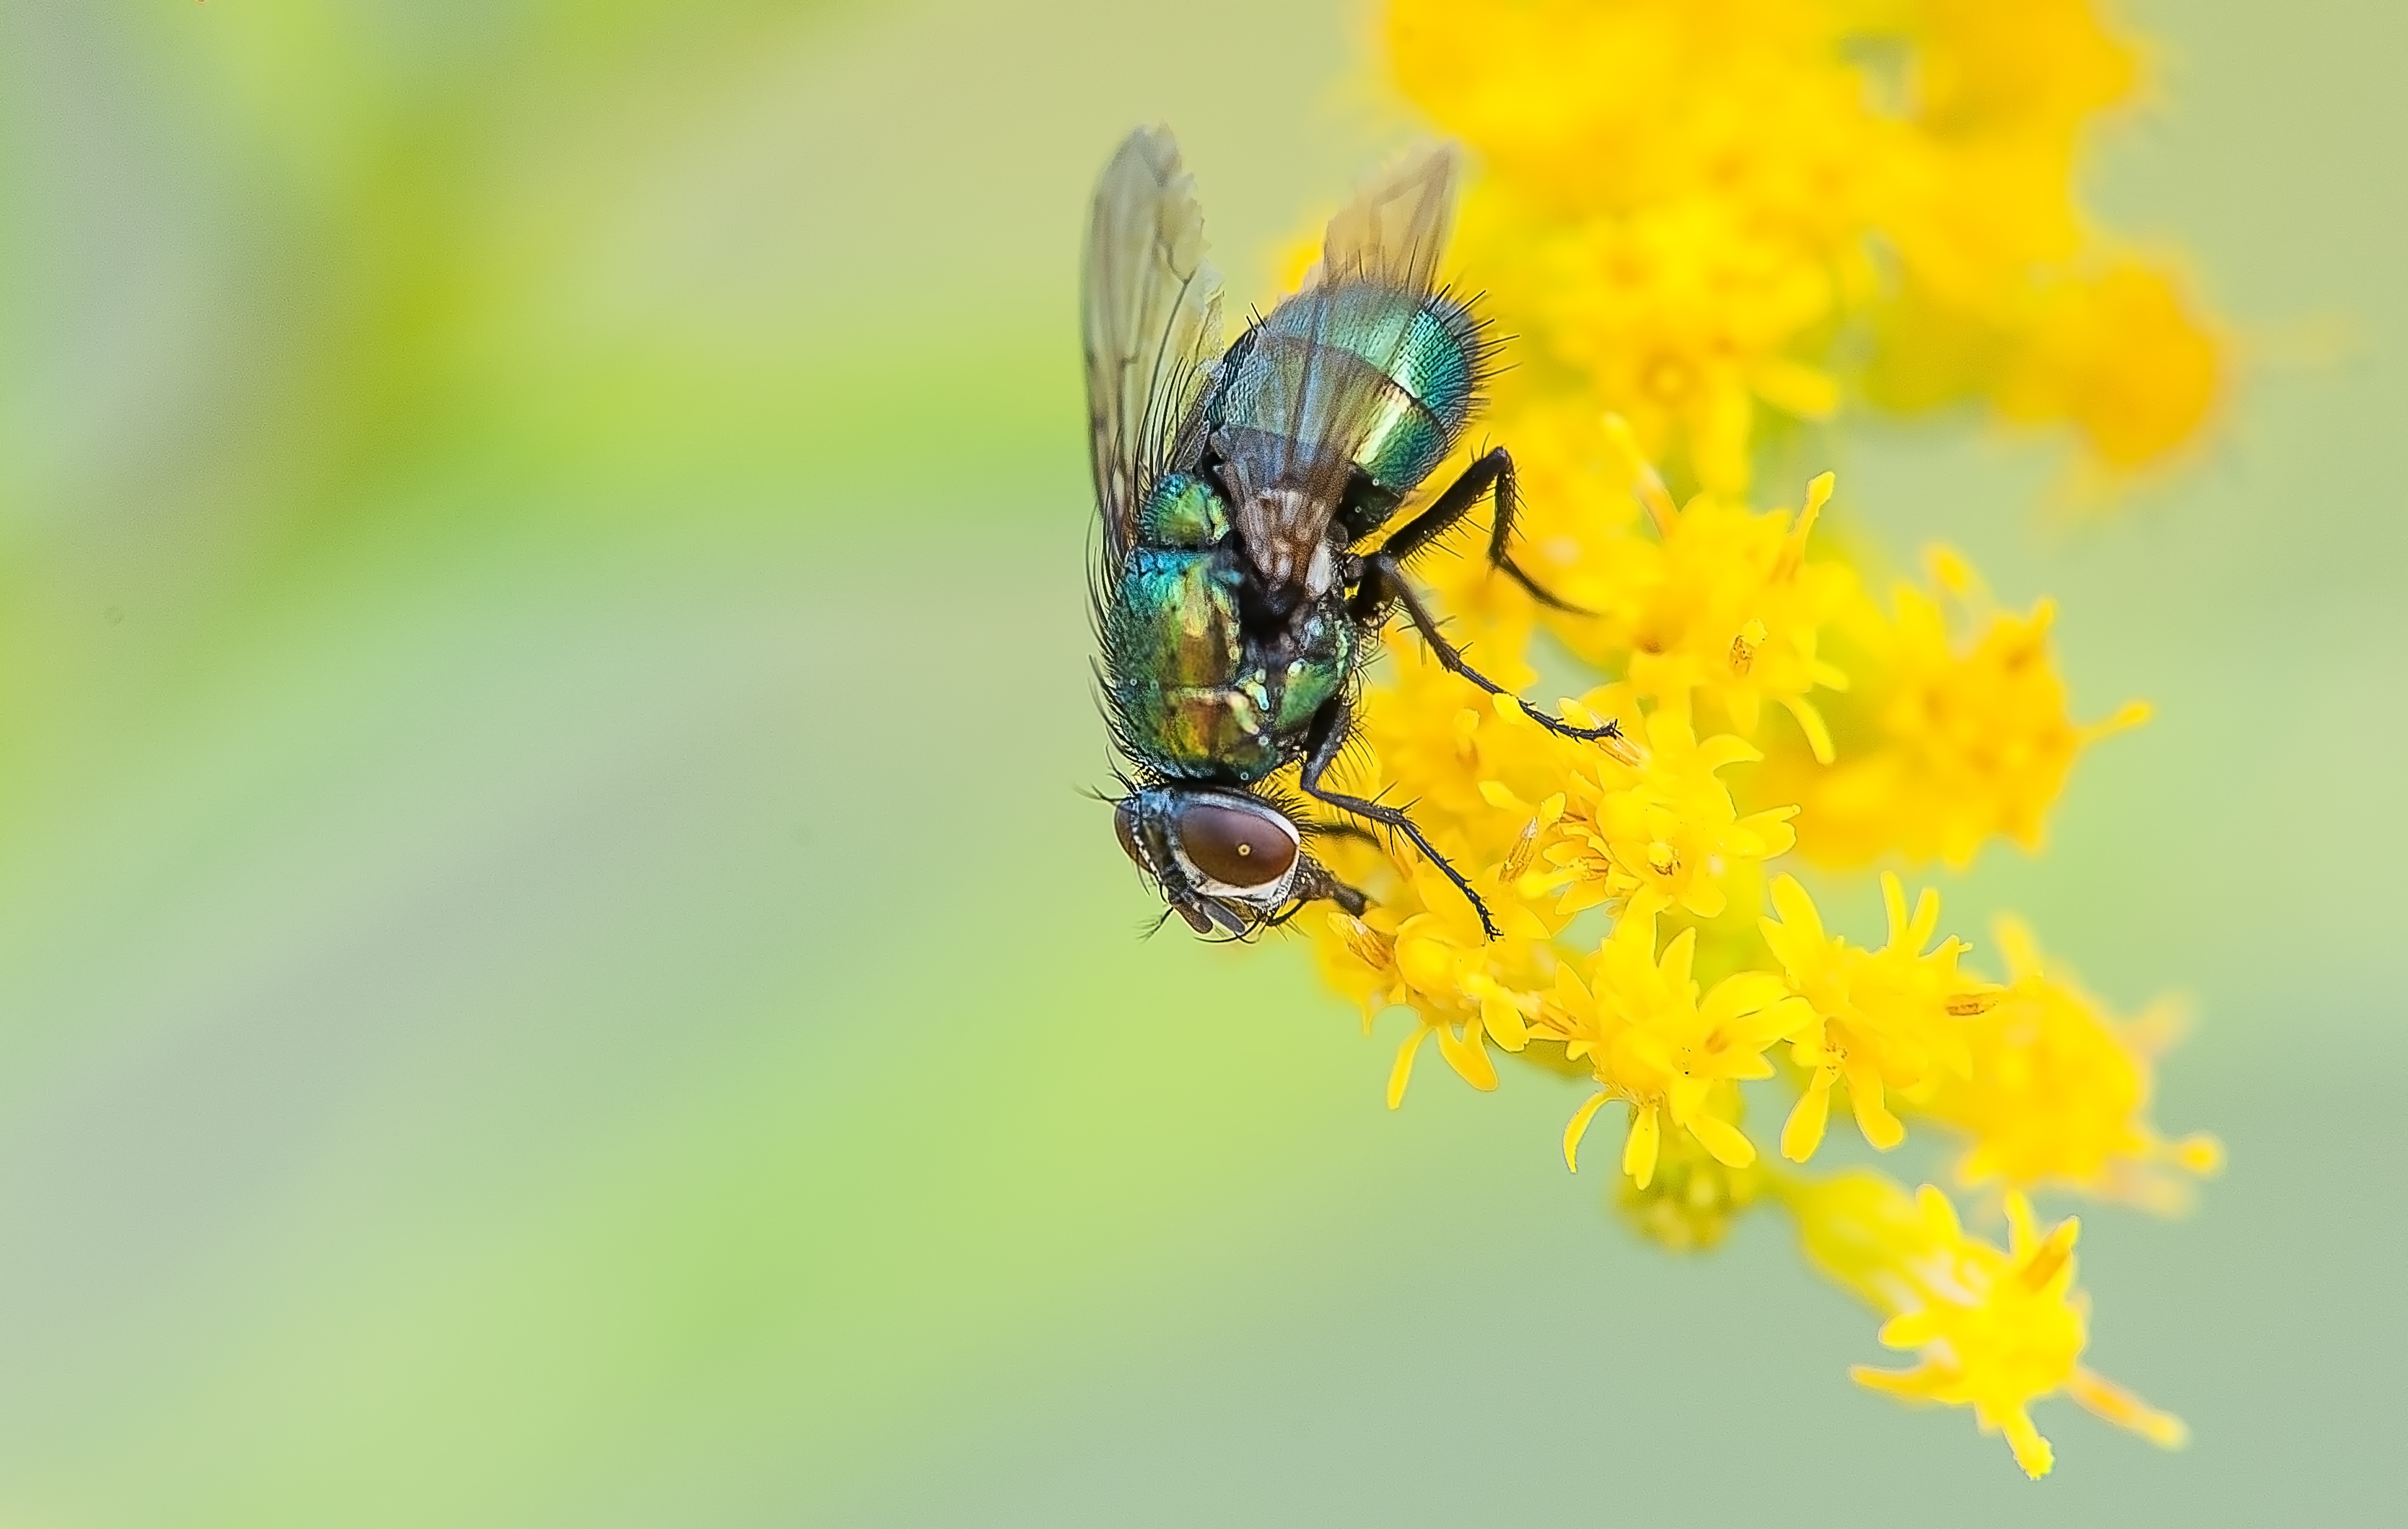
nature, blossom, photography, flower, bloom, animal, fly, summer, pollen, insect, macro, yellow, close, fauna, invertebrate, close up, bee, pest, animal world, nectar, flight insect, macro photography, insect macro, honey bee, macro photo, membrane winged insect